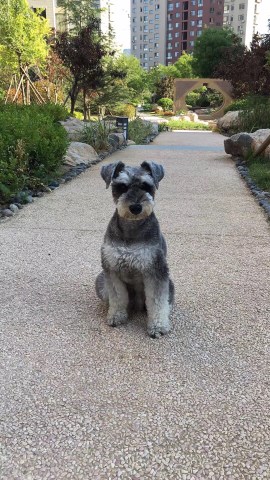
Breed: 2342-n000102-miniature_schnauzer